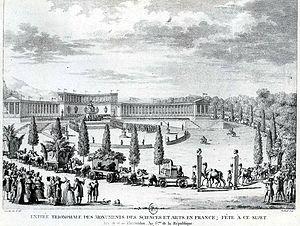
Les insurrections antifrançaises en Italie sont des révoltes qui éclatent, entre 1796 et 1814, pendant la période où une partie de la péninsule italienne se trouve sous domination française. Elles ont lieu dans les territoires occupés par les armées de la France révolutionnaire, dont cette dernière a fait des républiques sœurs, avec l'aide des sympathisants et des Jacobins du cru. Elles débutent avec la première campagne d'Italie conduite par Napoléon Bonaparte et prennent fin en 1814 avec son abdication.